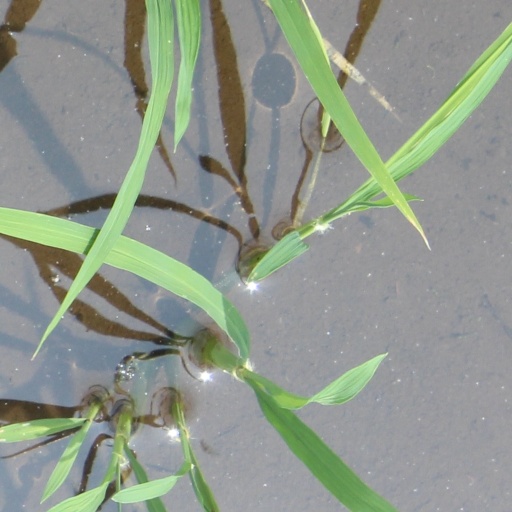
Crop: rice